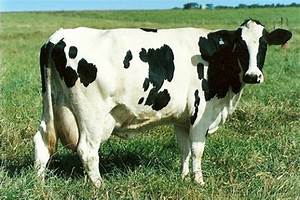
Label: mucca